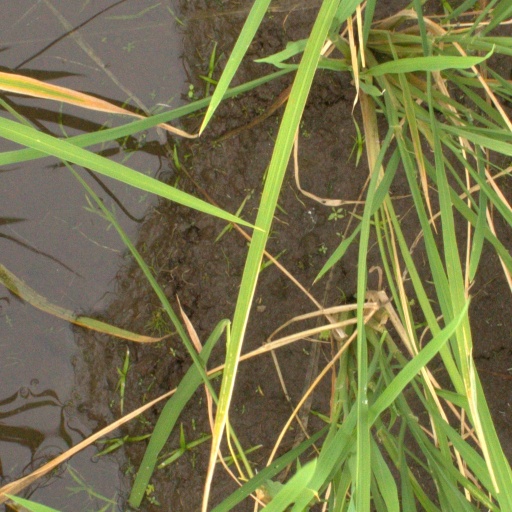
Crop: rice